Walter Zapp

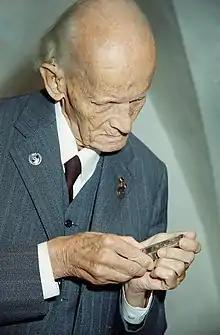
Walter Zapp (2000)

Walter Zapp (– 17 July 2003) was a Baltic German inventor. His best-known creation was the Minox subminiature camera. Over the course of his life, he was granted over 60 patents.